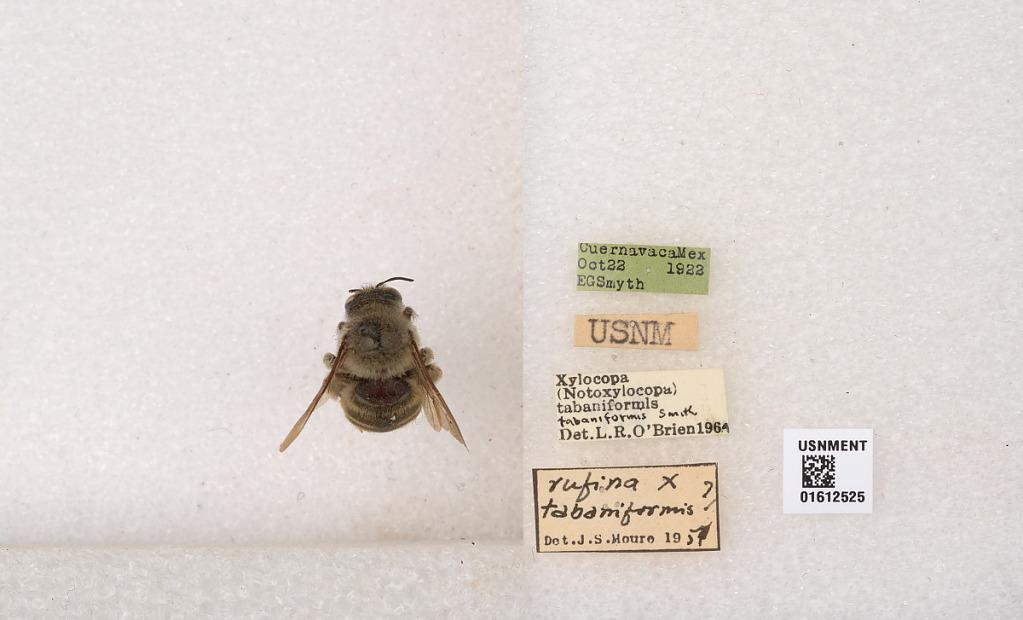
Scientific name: Xylocopa (Notoxylocopa) tabaniformis tabaniformis Smith
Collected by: E. Smyth
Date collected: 1922-10-22
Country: Mexico
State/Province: Morelos
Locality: Cuernavaca
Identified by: O'Brien, L. R.